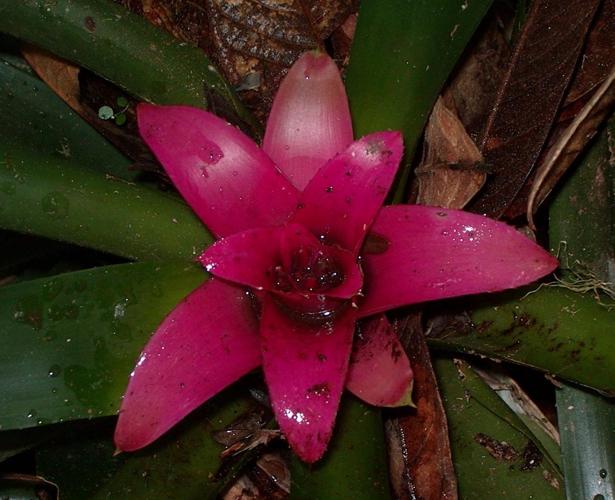
Label: bromelia